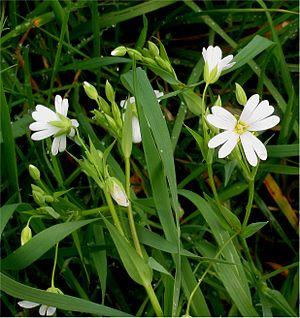
Cette liste de Tracheophyta de Bosnie-Herzégovine, ainsi que d’espèces introduites est un aperçu incomplet d’espèces de mousses, de fougères, de gymnospermes et d’angiospermes citées dans la littérature disponible en langues bosniaque, croate, serbe et serbo-croate. Cet aperçu n’inclue pas des espèces cultivées ni celles occasionnellement introduites.